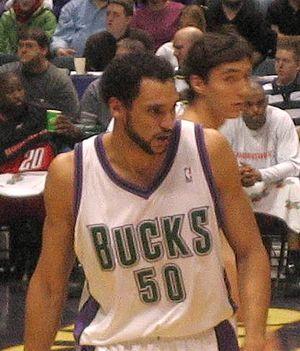
Dan Gadzuric est un joueur néerlandais de basket-ball. Il joue au poste de pivot.